List of Heroes cast members

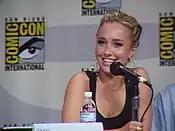
Hayden Panettiere was cast after Marc Hirschfeld said to the producers, "You got to meet Hayden Panettiere."

Hayden Panettiere was cast by Marc Hirschfeld, executive vice president of casting for NBC Universal Television. Hirschfeld explained that when they were trying to decide who the cheerleader should be, he literally picked up the phone and said to the producers, "You got to meet Hayden Panettiere." Dania Ramírez was cast on the series based on her work on "The Sopranos". She was notified by Kring that he was creating a Latin character and wanted her to come and test. Ramirez was the only actress called in to test for the role. Kristen Bell was first approached about being cast in July 2007, during a train ride back from San Diego Comic-Con with "Heroes" actors Zachary Quinto and Masi Oka, and writers from the series. The writers had mentioned that if Bell "ever want[ed] to come on "Heroes", give us [writers] a call", to which Bell said she would love to. Bell had several casting options, including ABC's "Lost", however it was officially announced that she was cast in August 2007. David Anders auditioned for the role of Takezo Kensei. He read his scenes, impersonating Peter O'Toole, in which the producers responded by asking him to tone down the impression on his second audition. He was contacted two weeks later and given the part. Anders was aware at the time that his role was a recurring role that had the possibility of being promoted to a main cast role, however, he did not find out until the filming of episode five that he would be portraying Monroe, and that his character would be moving into the present.